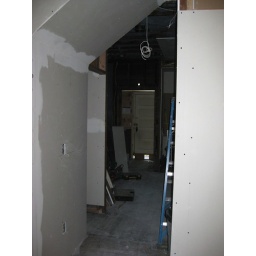
standing in the kitchen, looking through to the front door